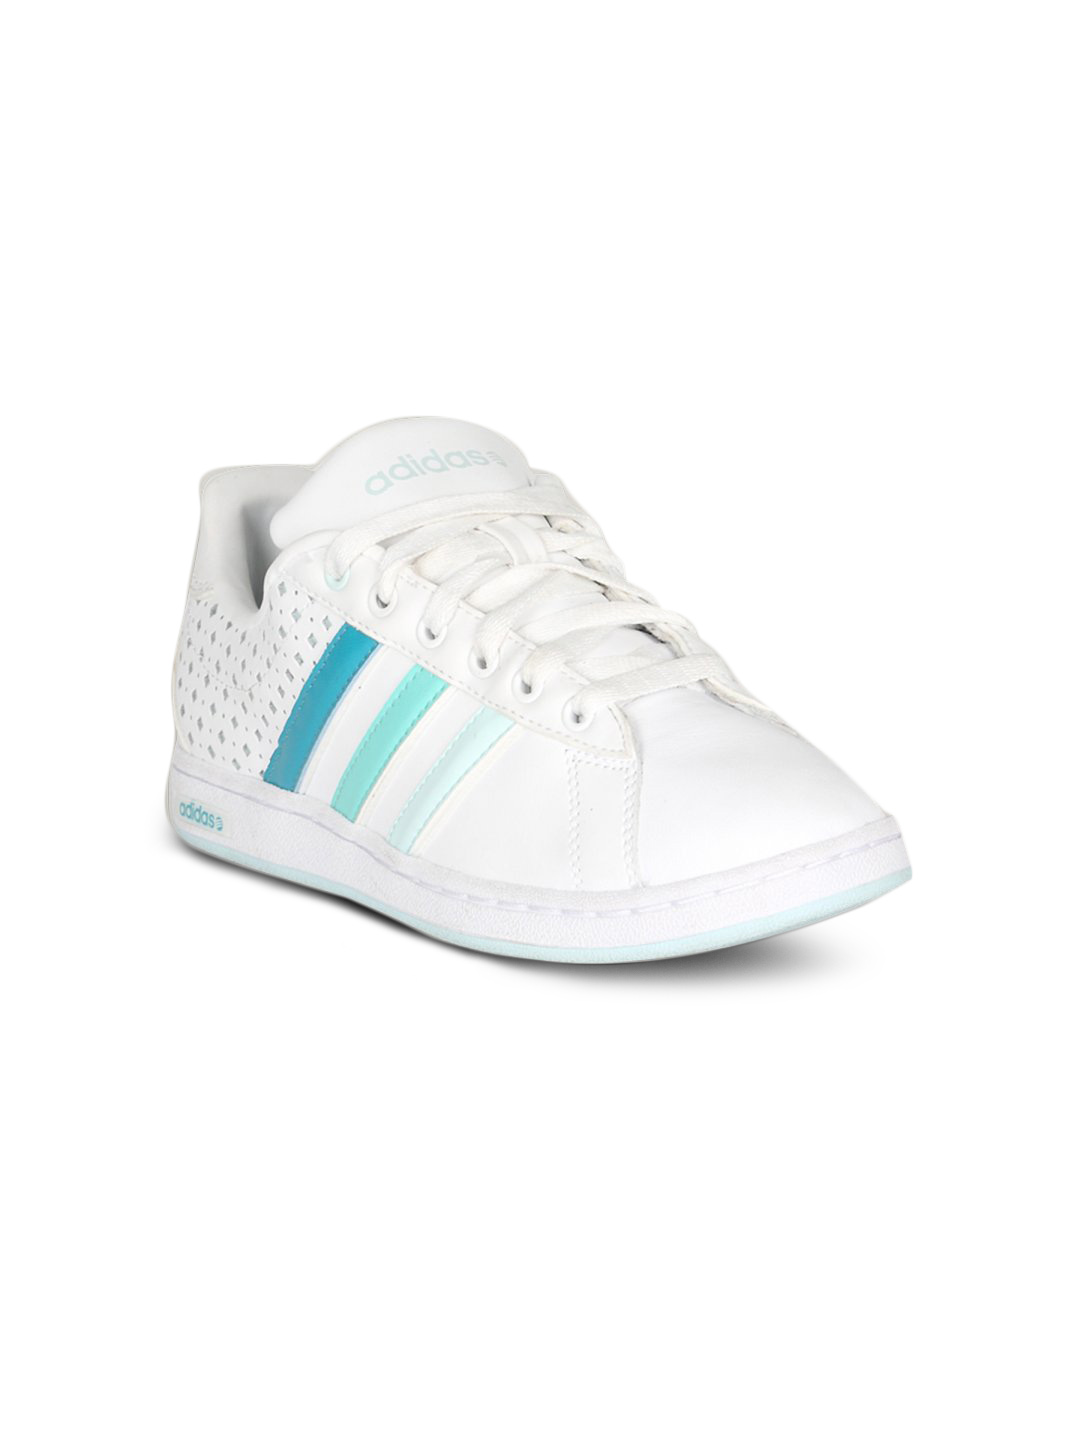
ADIDAS Women Derby White Shoe
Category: Footwear / Shoes / Casual Shoes
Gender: Women
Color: White
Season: Summer 2011
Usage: Casual